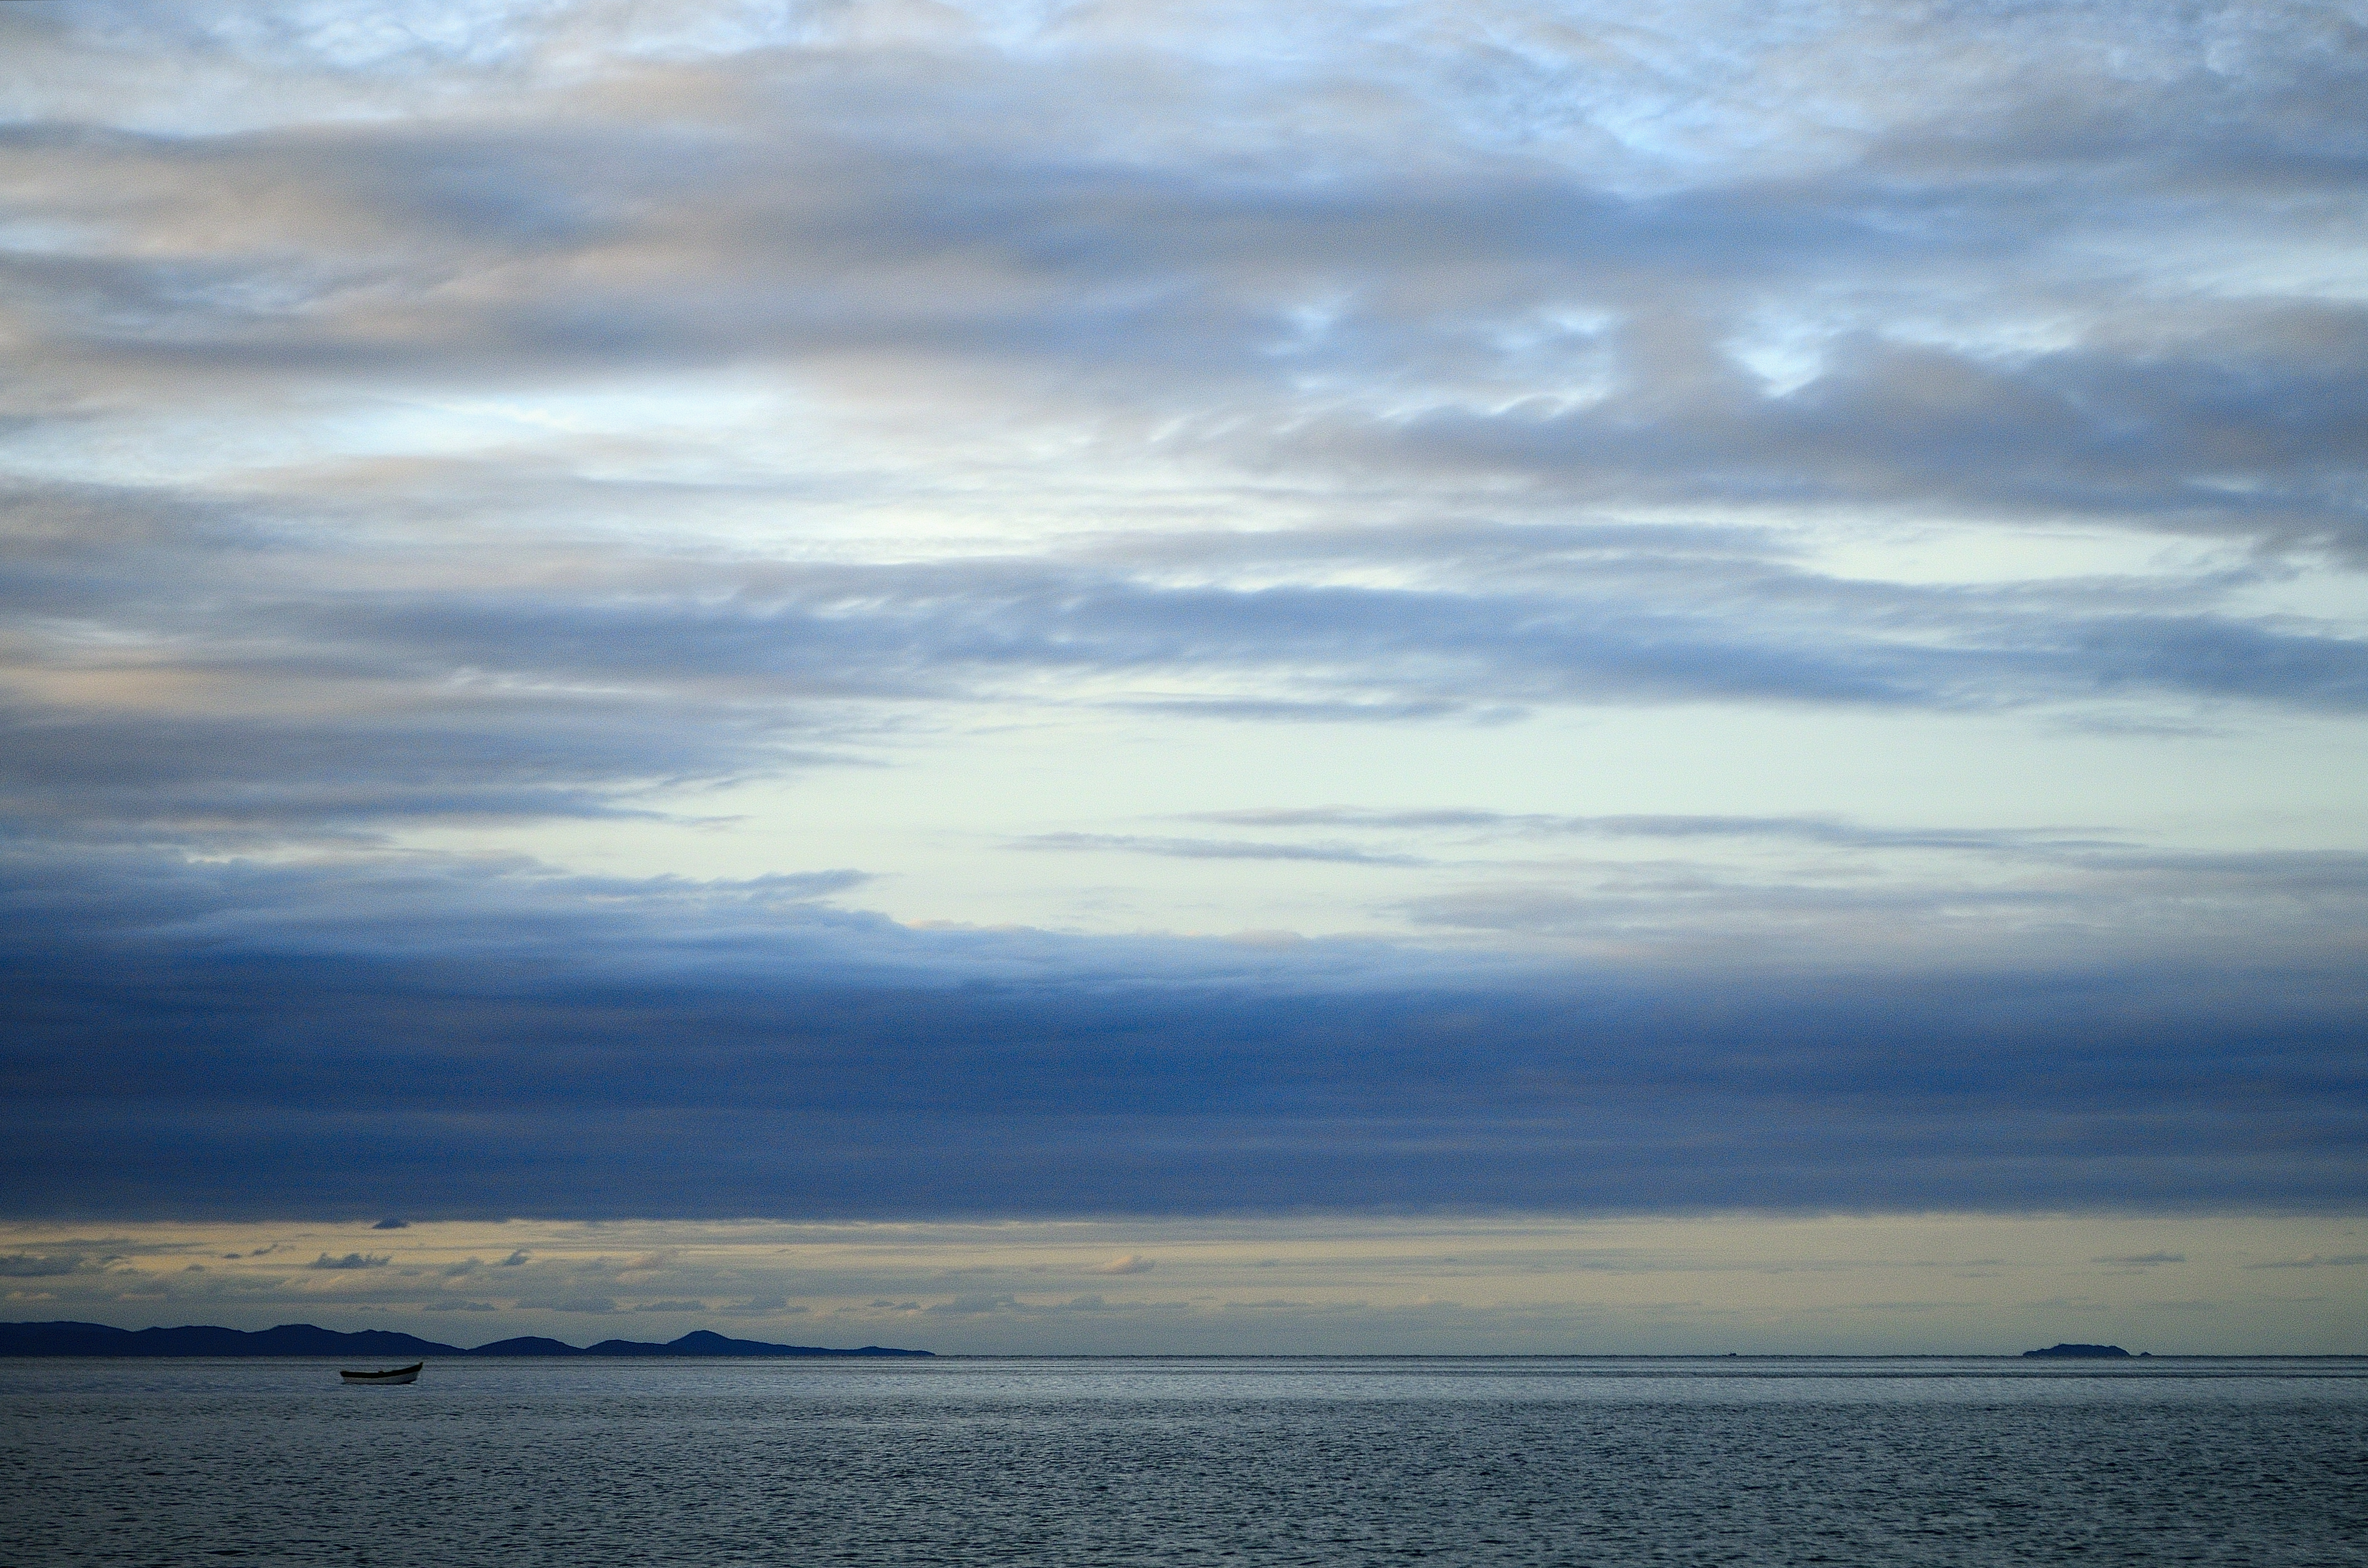
beach, sea, coast, ocean, horizon, cloud, sky, sunrise, sunset, sunlight, morning, shore, wave, dawn, dusk, evening, reflection, bay, body of water, mar, brasil, atardecer, florianopolis, santacatarina, lagoinha, pontasdascanas, meteorological phenomenon